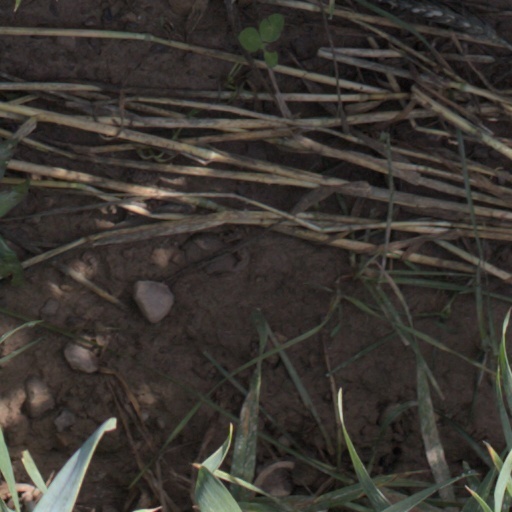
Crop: wheat